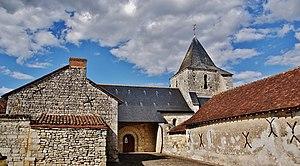
église St Hilaire
Verneuil-le-Château est une commune française du département d'Indre-et-Loire, en région Centre-Val de Loire.